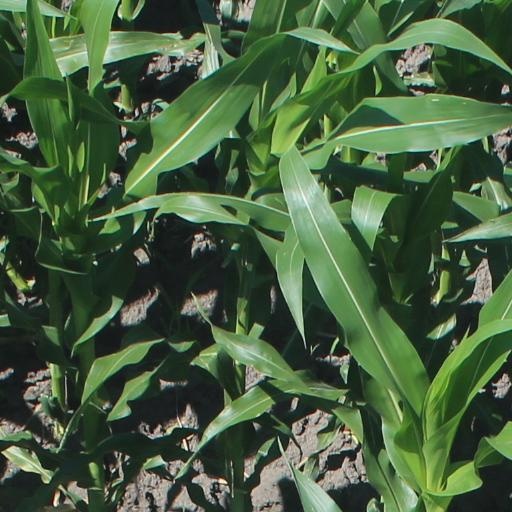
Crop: maize; corn